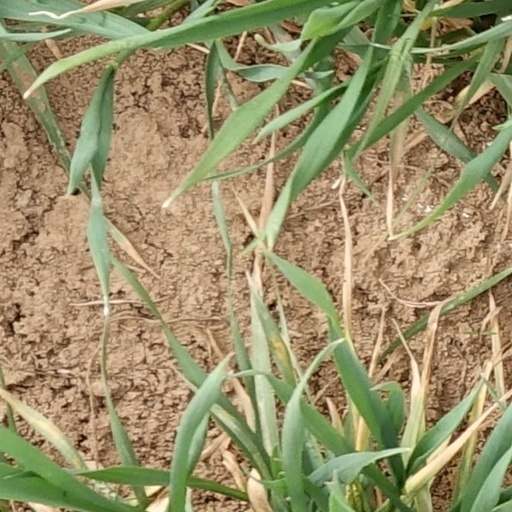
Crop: wheat